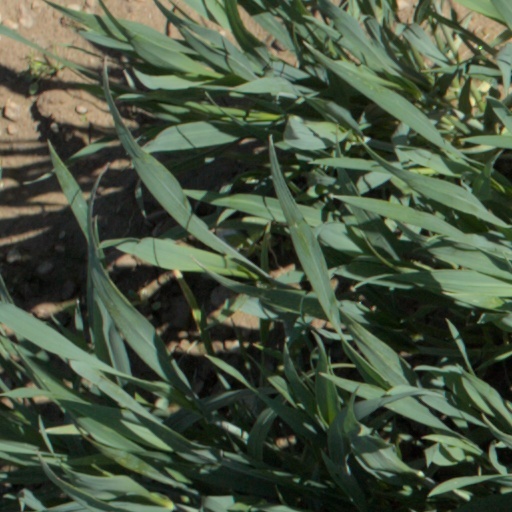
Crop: wheat